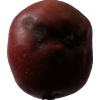
Label: Apple 18